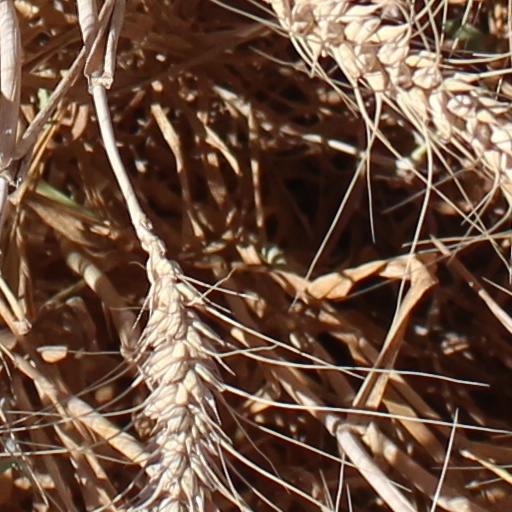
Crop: wheat